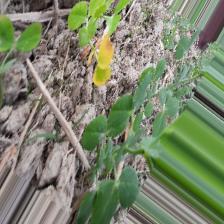
Label: Ascochyta blight